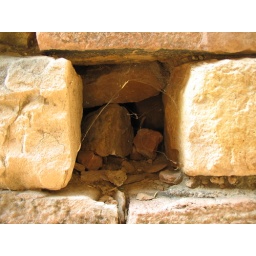
A hole in a rock wall by the Jain rock carvings in Gwalior.